The King and I

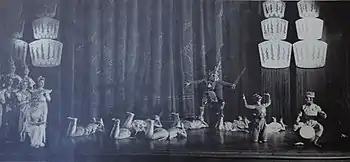
"The Small House of Uncle Thomas" scene

The wives are dressed in their new European-style gowns, which they find confining ("Western People Funny"). In the rush to prepare, the question of undergarments has been overlooked, and the wives have practically nothing on underneath their gowns. When the British envoy, Sir Edward Ramsay, arrives and gazes at them through a monocle, they are panicked by the "evil eye" and lift their skirts over their heads as they flee. Sir Edward is diplomatic about the incident. When the King is called away, it emerges that Sir Edward is an old flame of Anna's, and they dance in remembrance of old times, as Edward urges her to return to British society. The King returns and irritably reminds them that dancing is for after dinner.